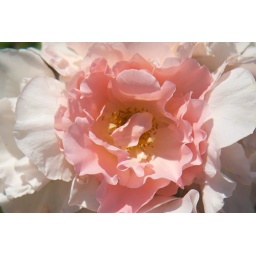
Four white roses growing around a pink one